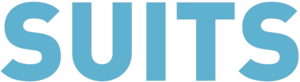
Suits : Avocats sur mesure ou Suits: Les deux font la paire au Québec est une série télévisée américaine en 134 épisodes de 42 minutes créée par Aaron Korsh, diffusée entre le 23 juin 2011 et le 25 septembre 2019 sur USA Network et depuis le 22 août 2011 sur Bravo! au Canada.